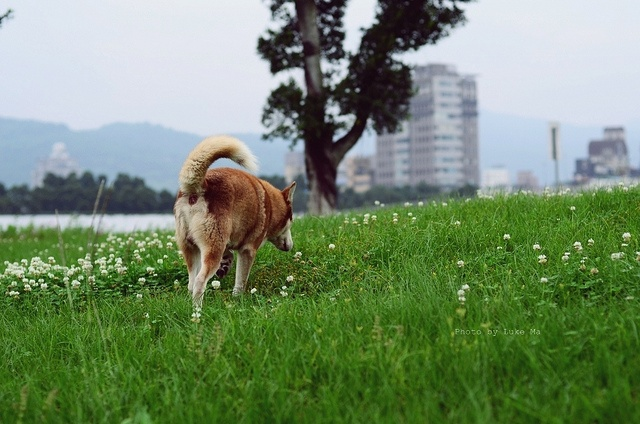
A large brown dog walking through a lush green field.
A dog waling on a grassy field of flowers.
A dog walking on the grass near a tree with some buildings in the background.
A dog goes traipsing through a grassy field.
Small, happy dog sniffing and exploring an unmowed lawn.